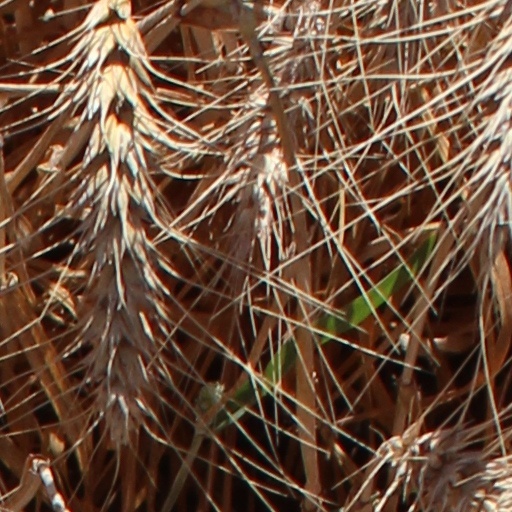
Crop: wheat